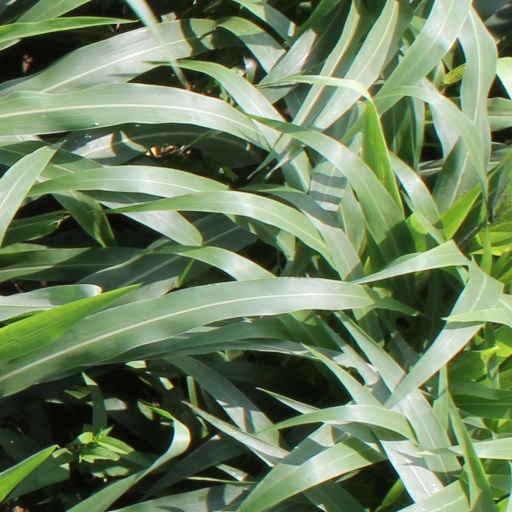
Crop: sorghum